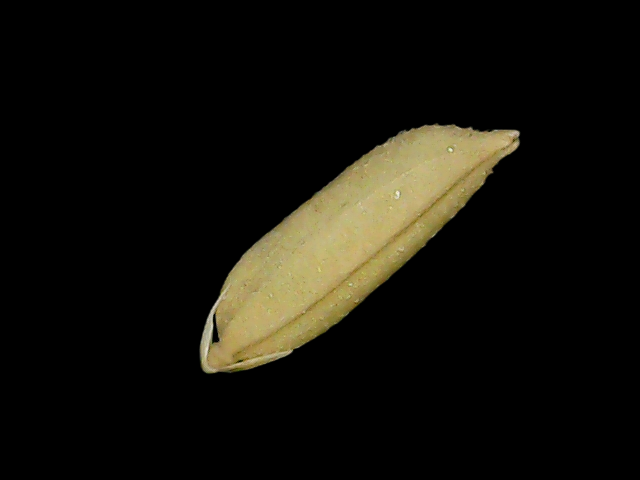
Rice variety: Bd85